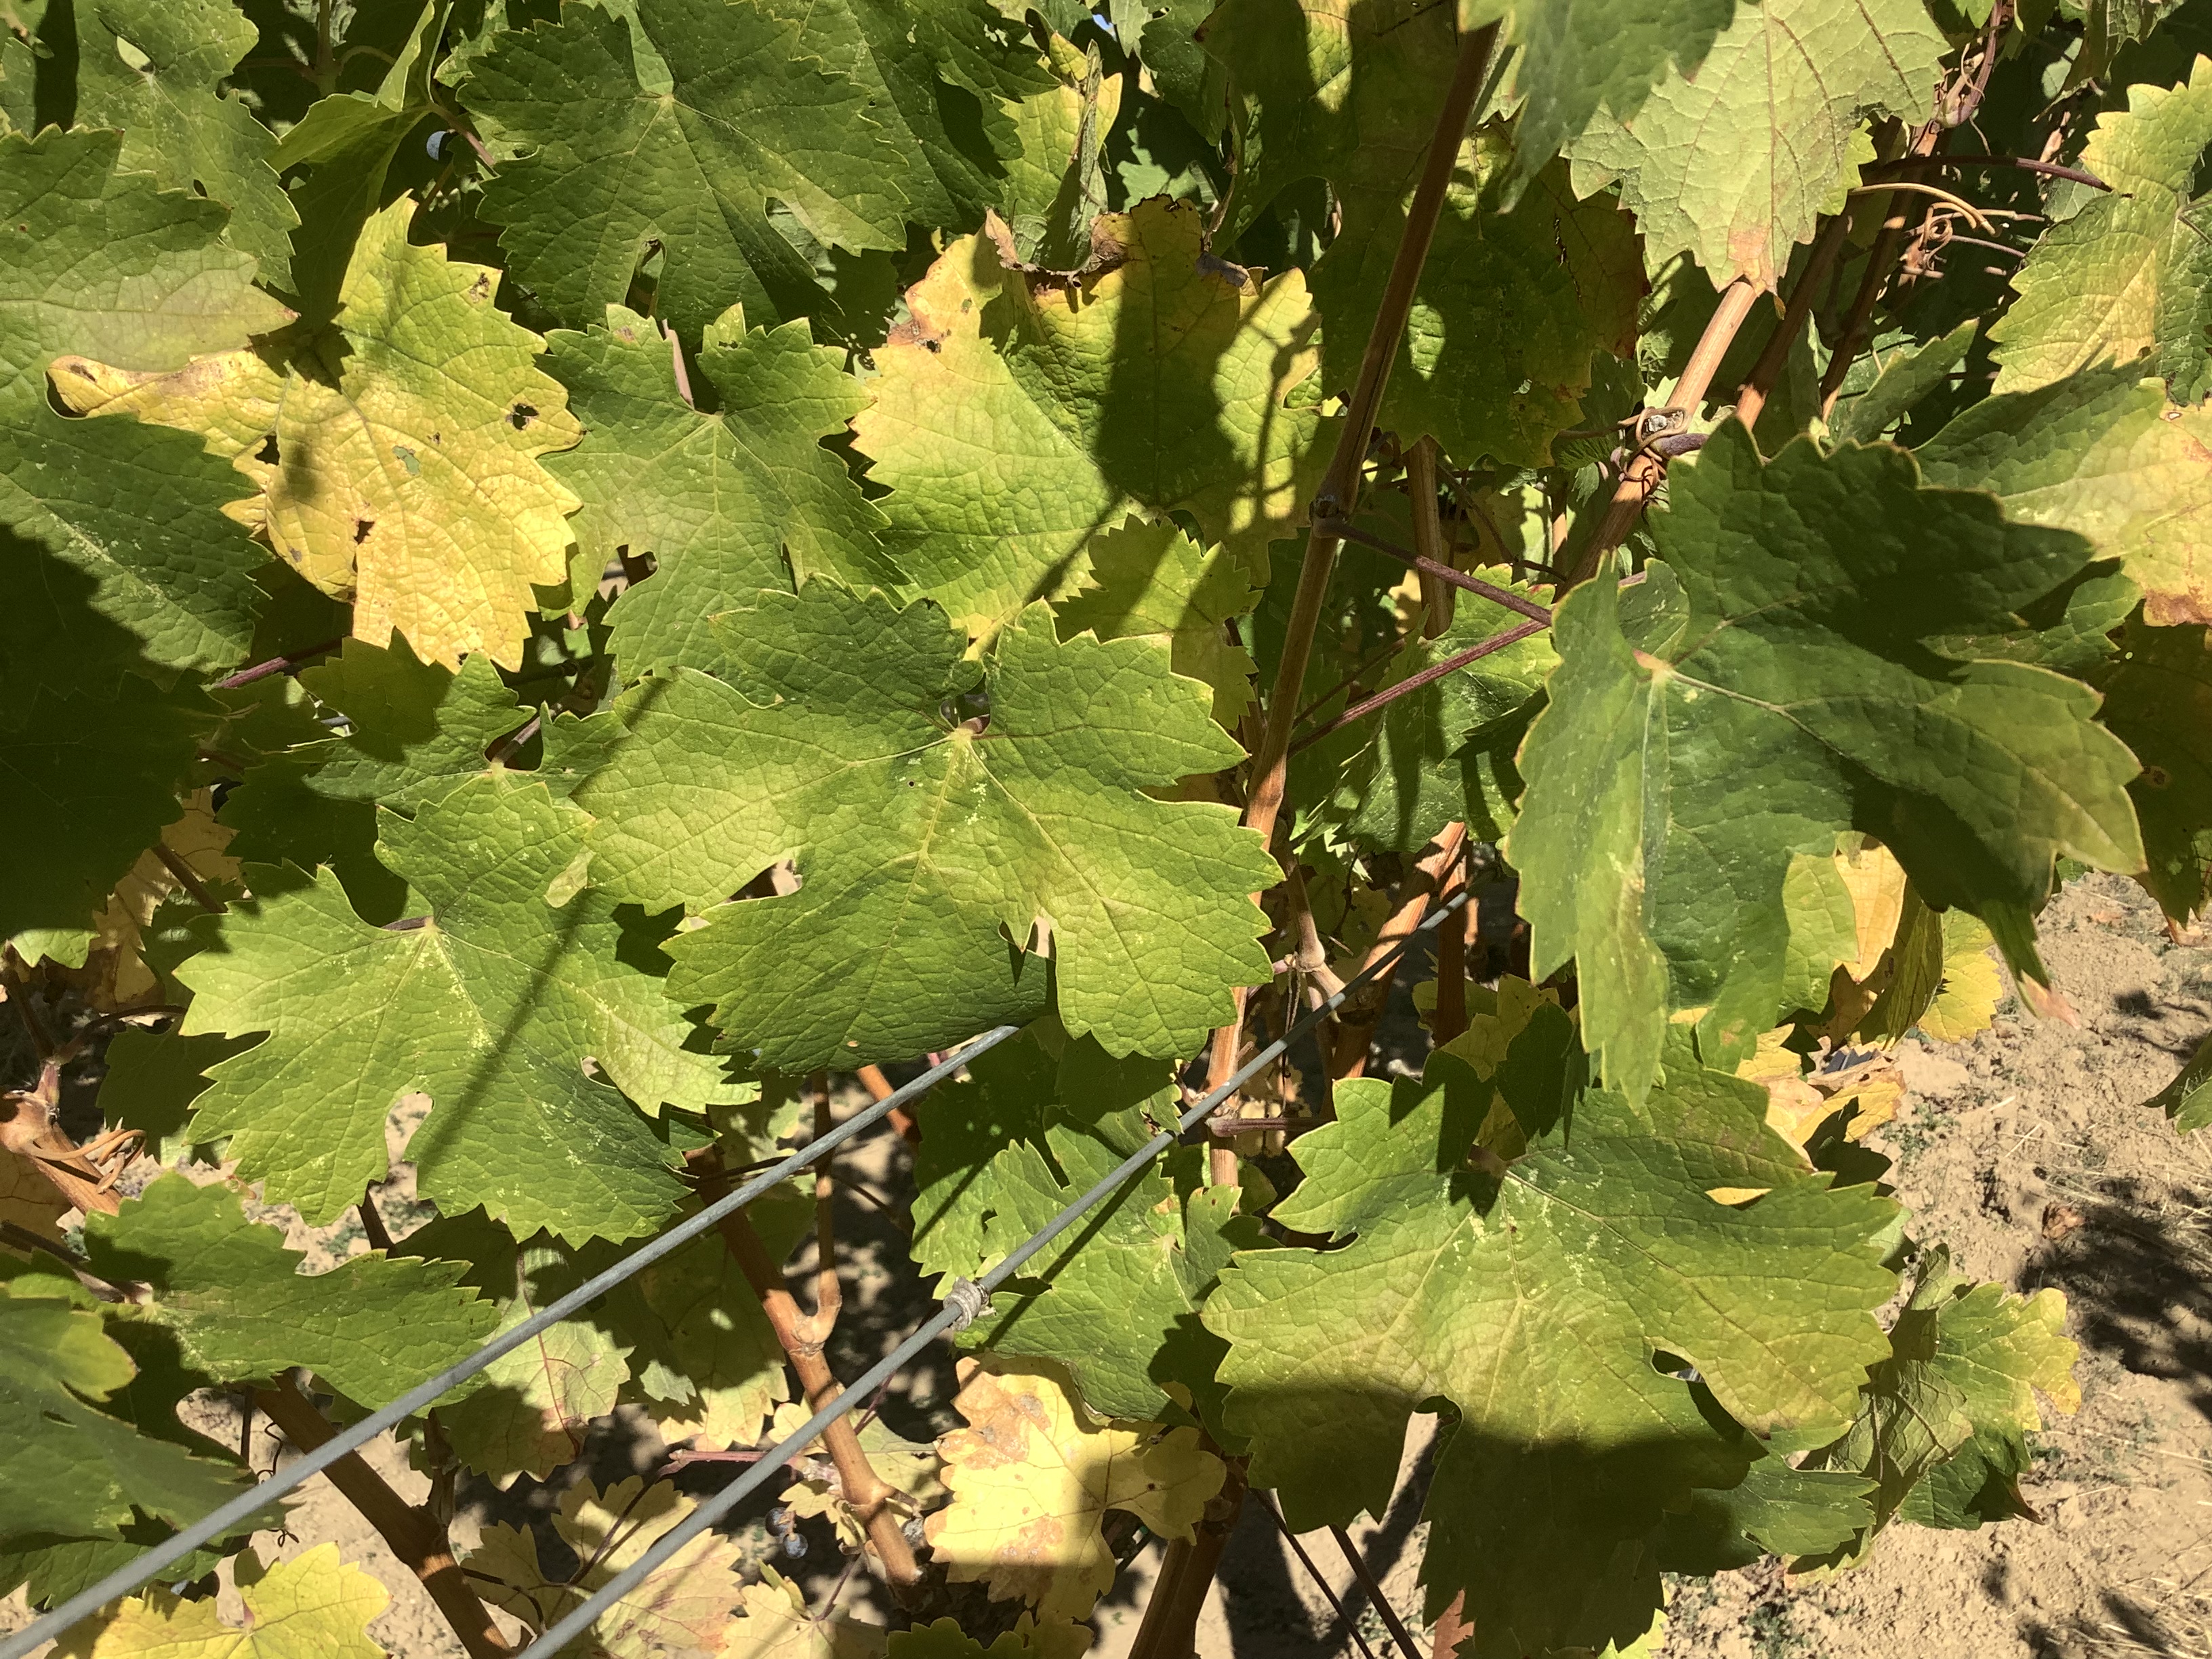
Label: No Virus